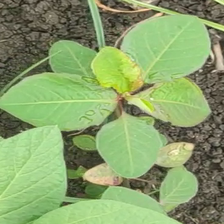
Weed species: Moti_dudhi(Euphorbia_geneculata_L)